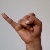
The image shows a hand gesture representing the letter 'J' in Indian Sign Language.